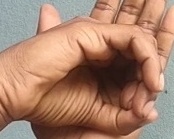
ASL sign: 0